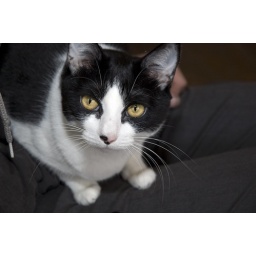
another black and white cat in our apartment building!